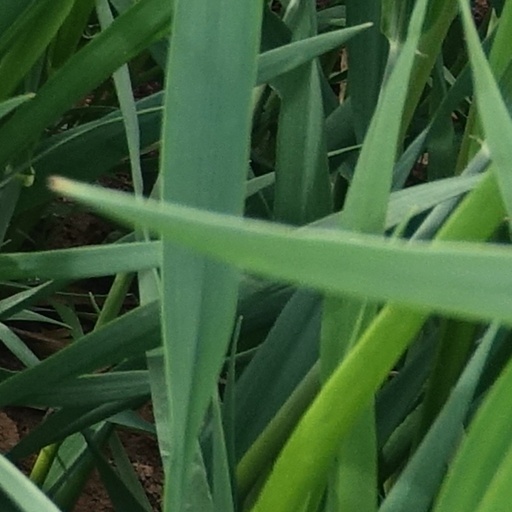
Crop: wheat